Ankle problems

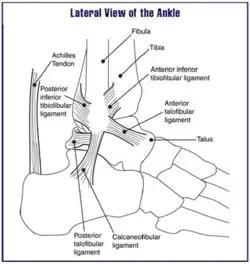
Ankle of human

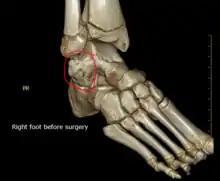
A computertomographie of a 13-year-old child who was diaognised by "Trevor disease", which is an additional bone growth on the knee or ankle.

Ankle problems occur frequently, having symptoms of pain or discomfort in the ankles.